List of tallest buildings in Jacksonville

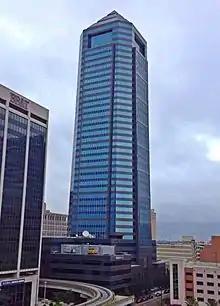
The Bank of America Tower, the tallest building in Jacksonville

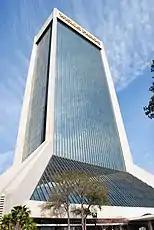
1 Independent Square, the tallest skyscraper in Jacksonville from 1974 to 1990

This list ranks Jacksonville skyscrapers that stand at least 162 feet (50 m) tall, based on standard height measurement. This includes spires and architectural details but does not include antenna masts. Existing structures are included for ranking purposes based on height at time of inclusion.